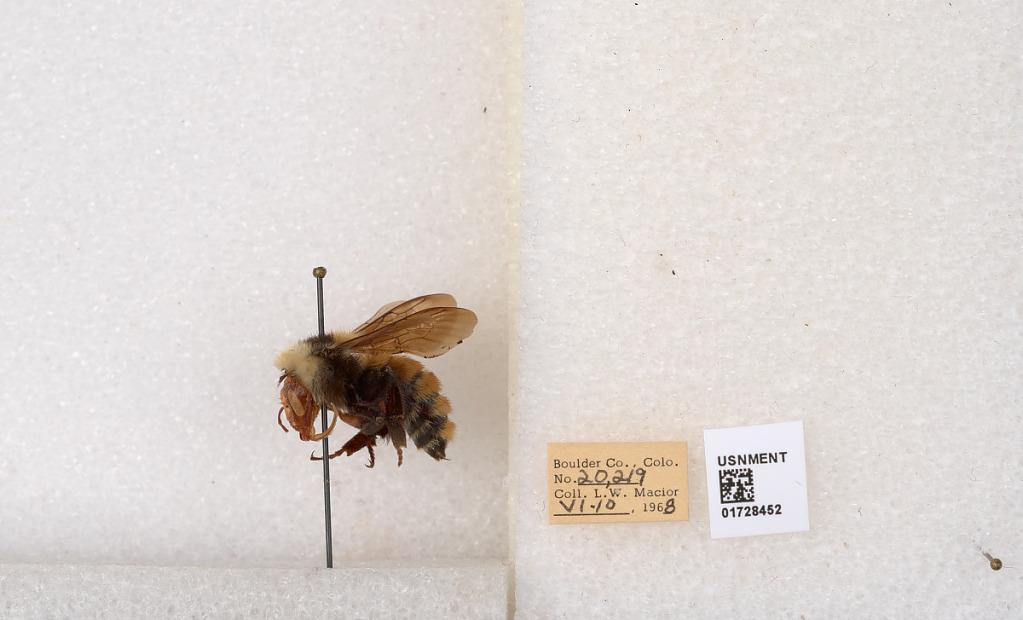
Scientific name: Bombus appositus Cresson
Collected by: L. Macior
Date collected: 1968-6-10
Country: United States
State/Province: Colorado
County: Boulder
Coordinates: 40.0925, -105.358